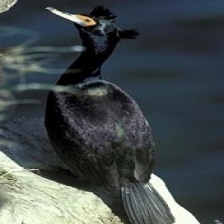
Species: RED FACED CORMORANT
Scientific name: PHALACROCORAX URILE